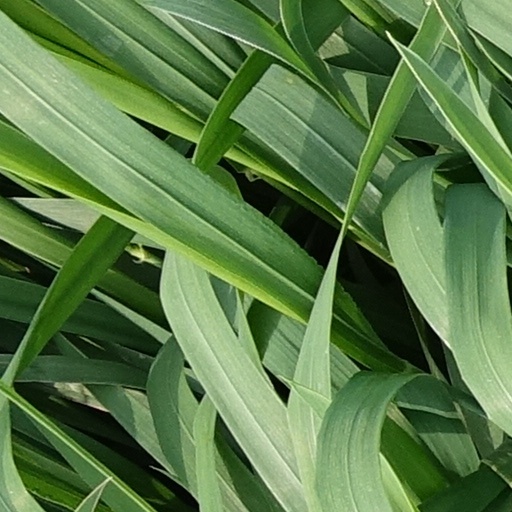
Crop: wheat